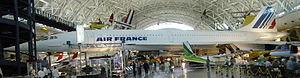
Le Concorde, avion de ligne supersonique franco-britannique, a été construit en seulement 20 exemplaires. 6 appareils ont servi pour le développement et 14 pour les vols commerciaux.